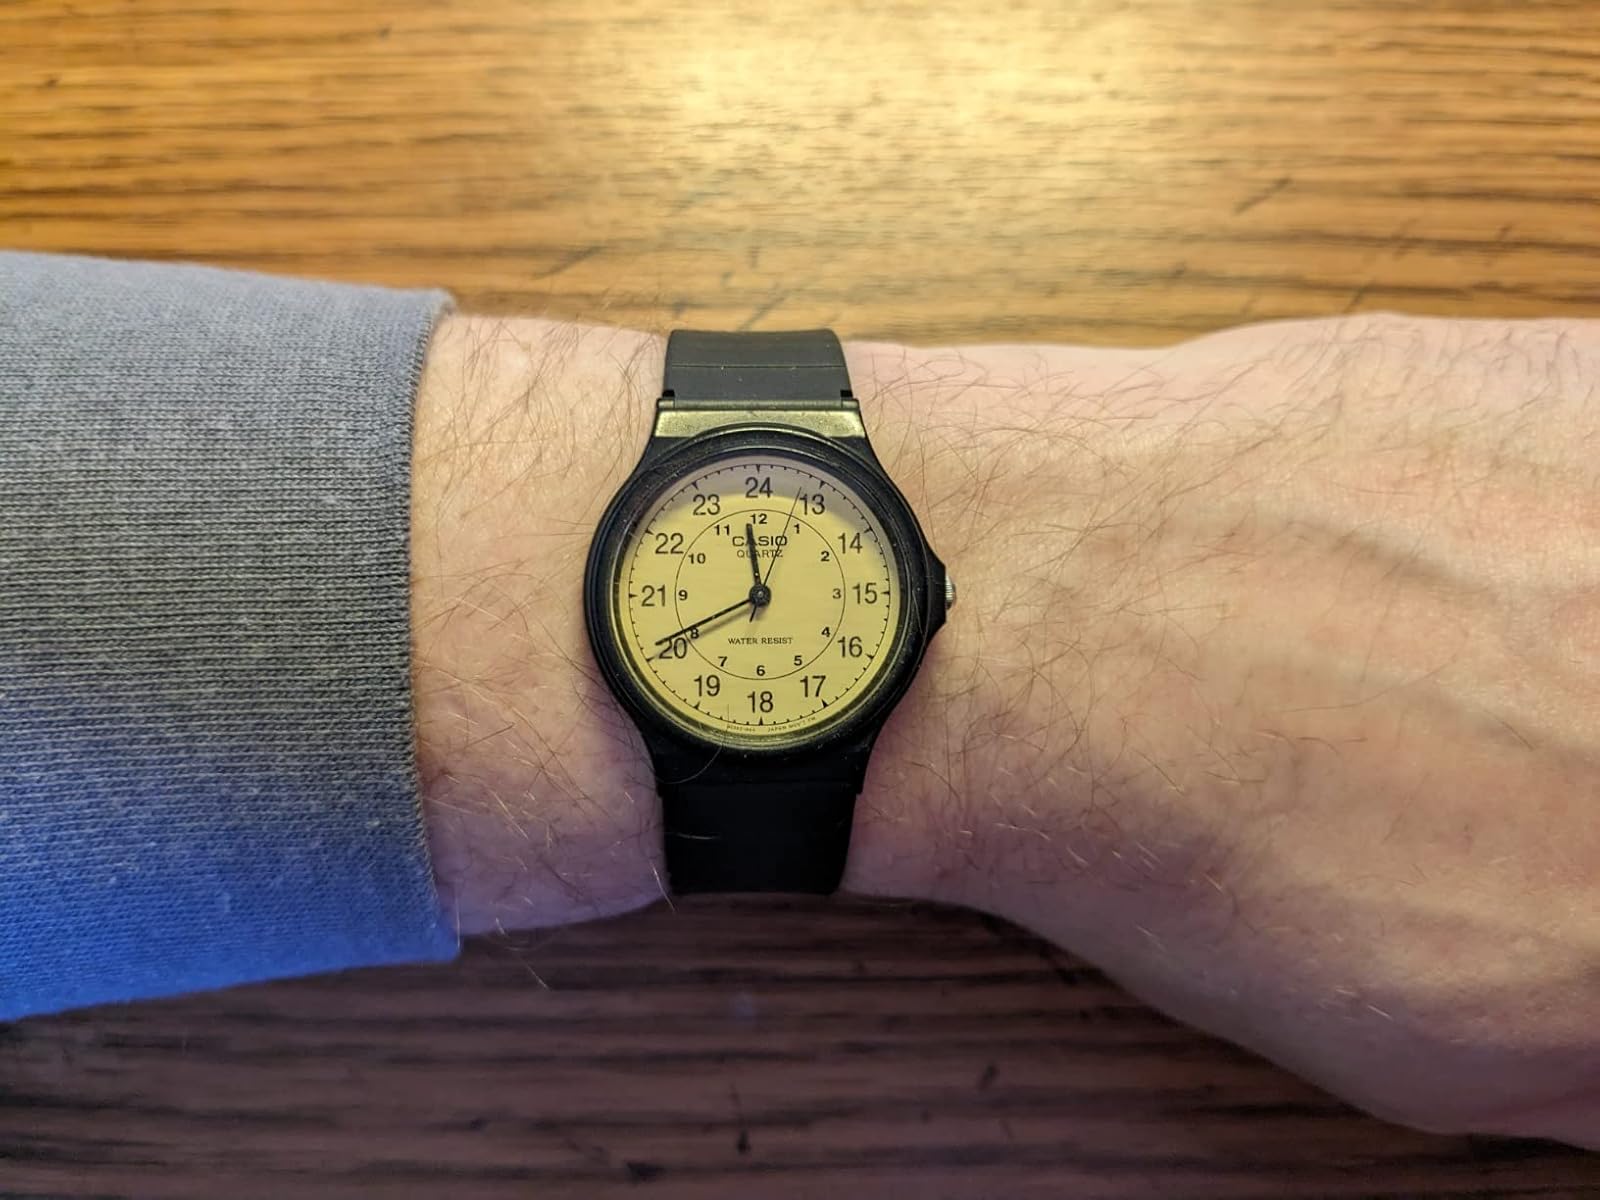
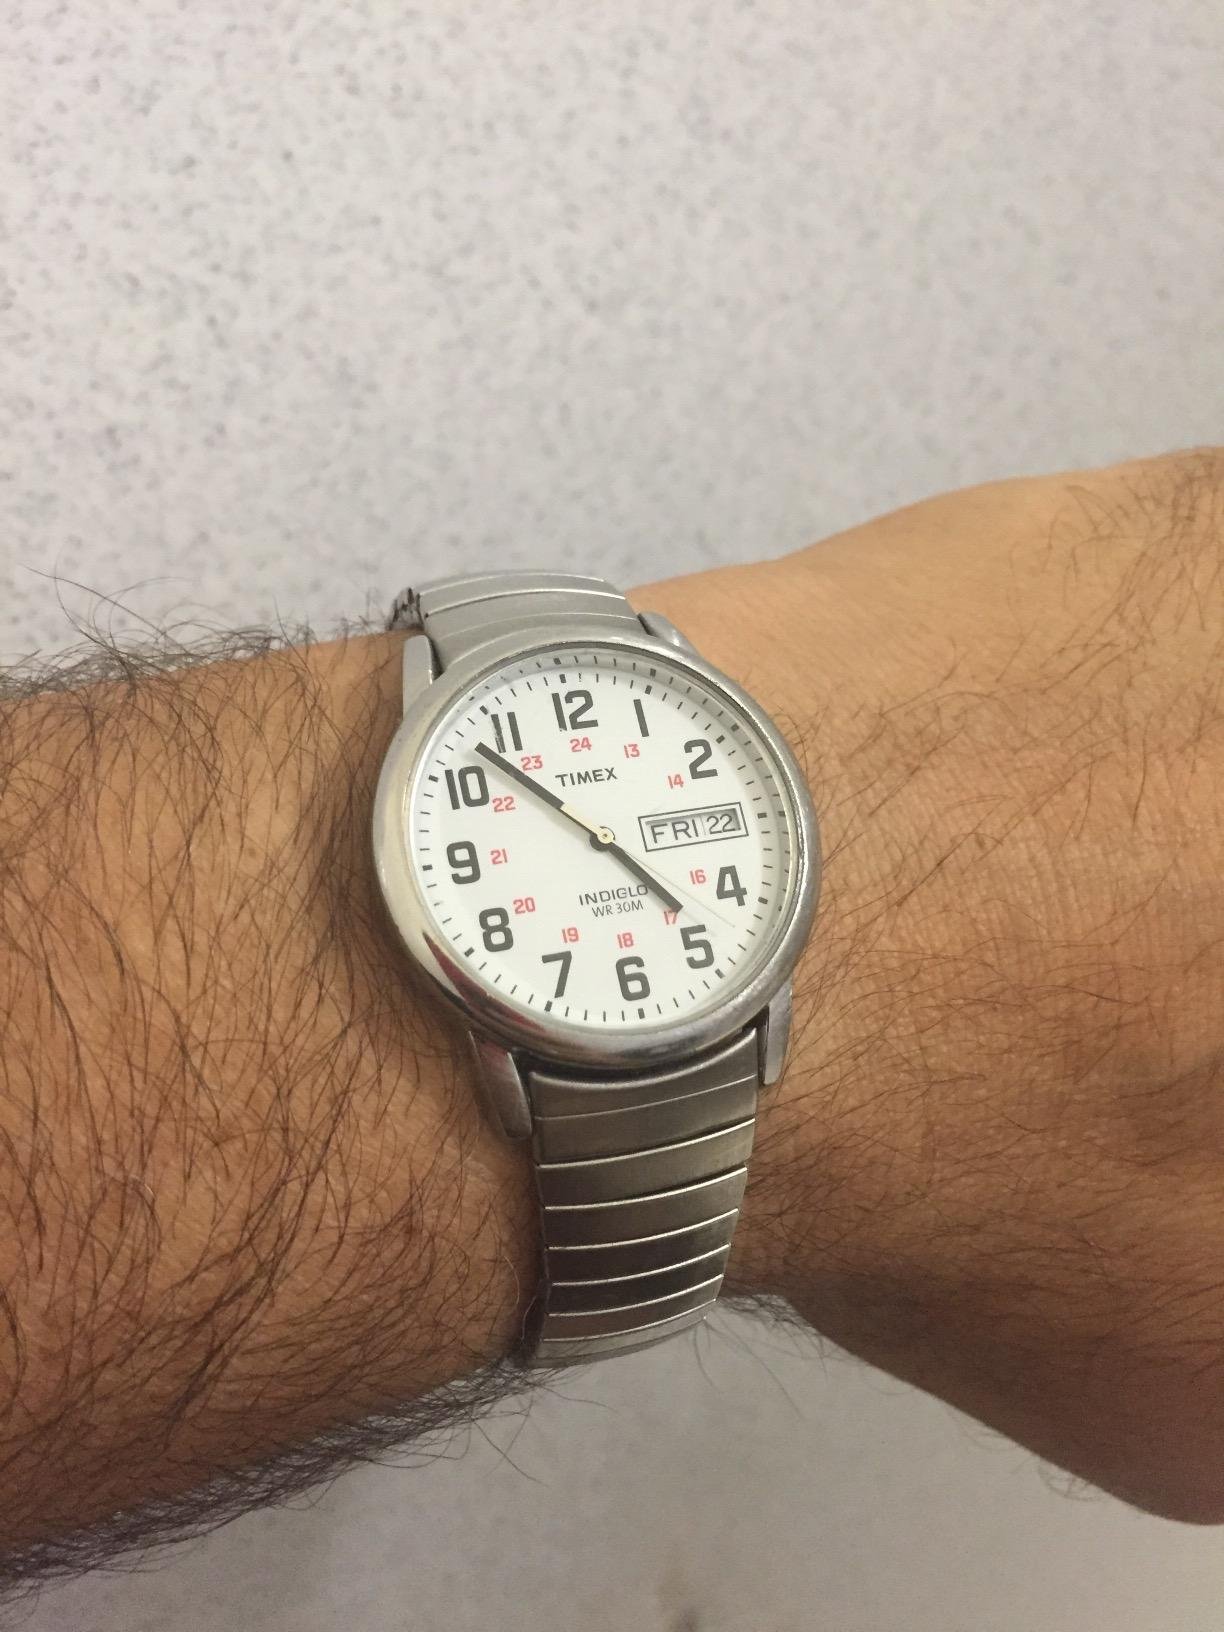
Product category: accessories_watch
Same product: no